Solomon's Temple

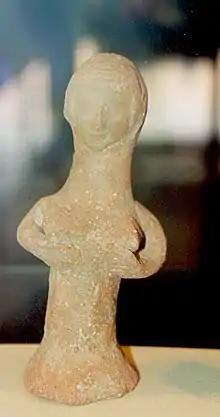
Asherah was worshipped until King Josiah. Figurine, 8th–6th century BCE.

According to the Hebrew Bible, the "Molten or Brazen Sea" ( "cast metal sea") was a large basin in the Temple for ablution of the priests. It is described in and .